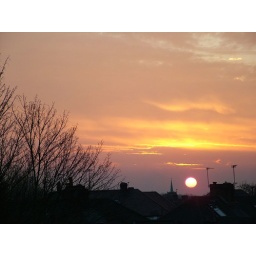
Taken from the hill above South Merton station, a mile or so up the road from where I live.